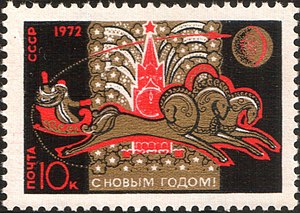
Fader Frost
Eventyrfiguren Fader Frost er en vigtig del af russisk og østeuropæisk nytårsfejring. Dette sovjetiske frimærke fra 1971 viser ham i den traditionelle trojka, et russisk trespand, foran Spasskaja-tårnet i regeringspaladset Kreml i Moskva. Teksten S Novym Godom! betyder "Godt Nytår!".
Fader Frost er en sagn- og eventyrfigur i østslavisk folkedigtning, hvor han optræder som vinterkonge og skovens mægtige hersker. Tidligt på 1900-tallet blev skikkelsen en del af den russiske nytårsfejring med omtrent samme rolle som julemanden i de vestlige lande. Efter 1935 blev Fader Frost kendt som nytårsnisse over hele det tidligere Sovjetunionen og i Østblokken.